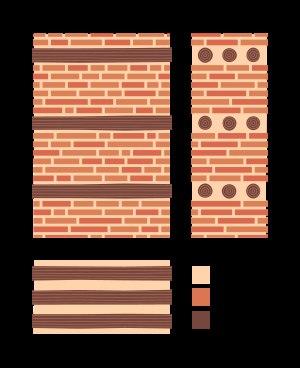
La casbah d'Alger, communément appelée la Casbah, correspond à la vieille ville ou médina d'Alger, capitale de l'Algérie, dont elle forme un quartier historique inscrit au patrimoine mondial de l'humanité de l'Unesco depuis 1992. Administrativement, elle est située dans la commune de Casbah, au sein de la wilaya d'Alger.